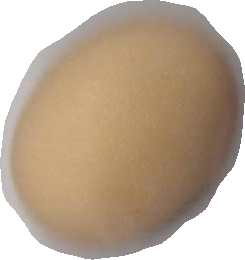
Variety: Anjasmoro